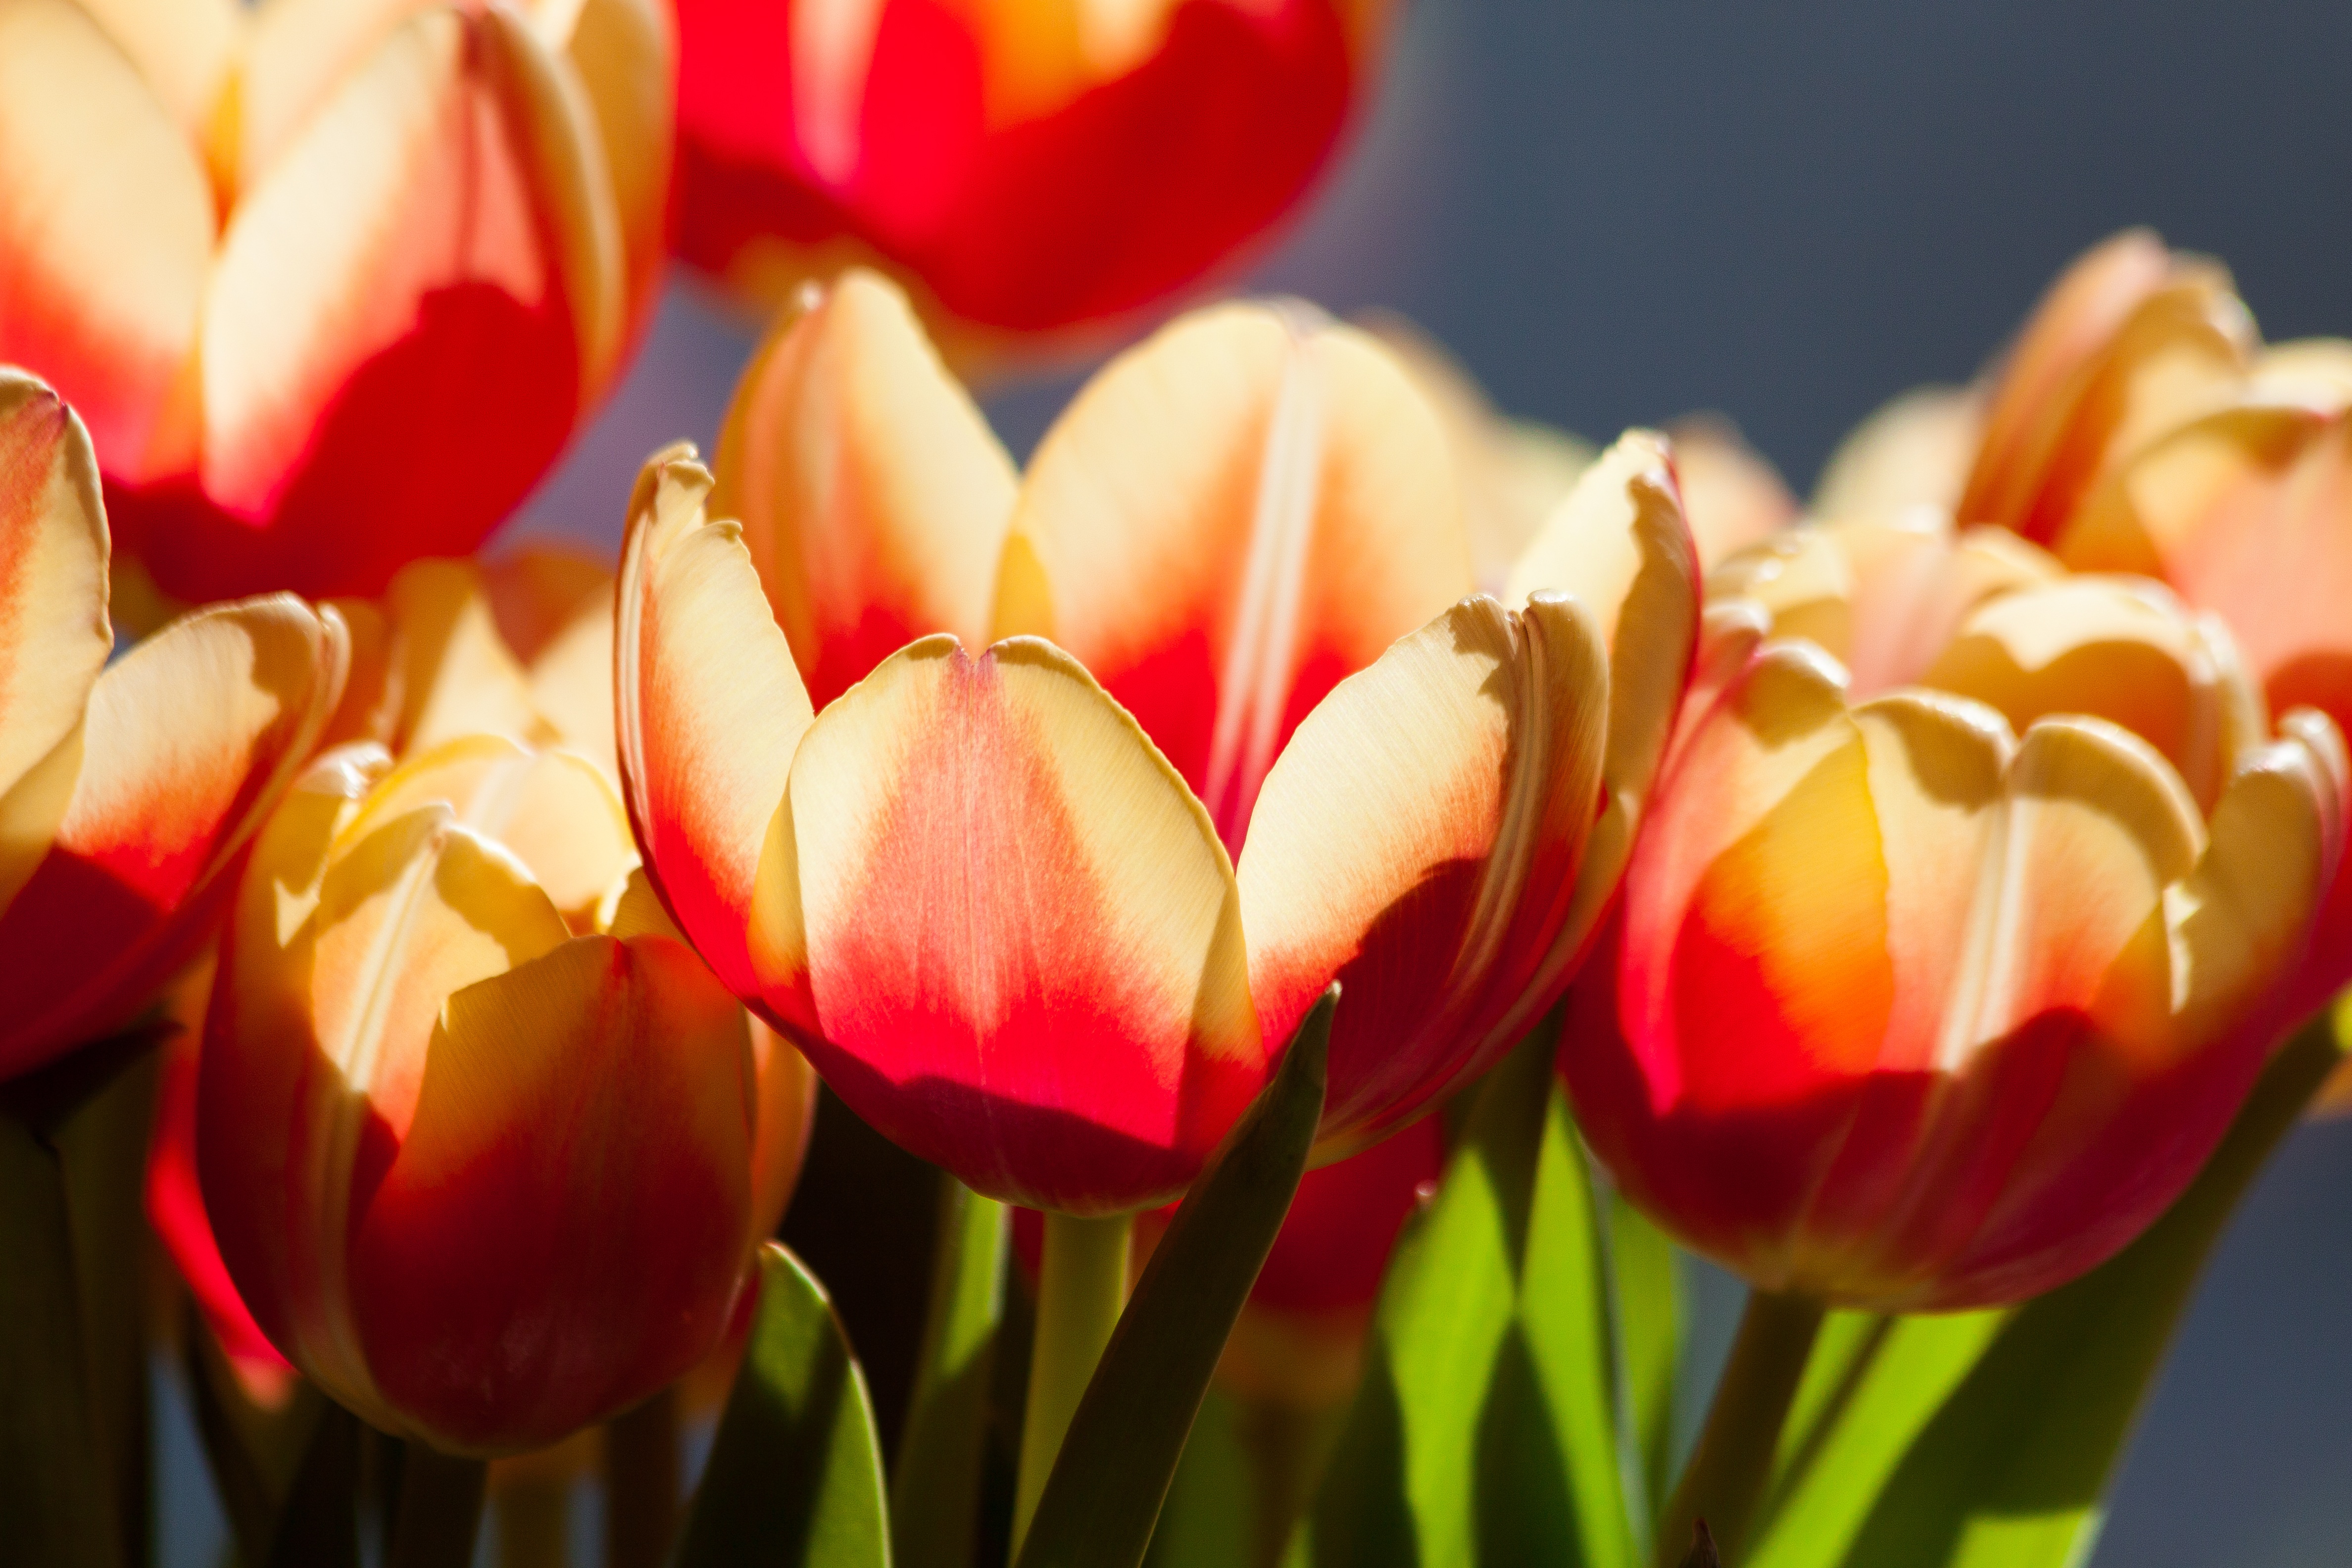
blossom, plant, leaf, flower, petal, bloom, tulip, spring, green, red, park, yellow, garden, easter, spring flower, macro photography, flowering plant, lily family, plant stem, land plant